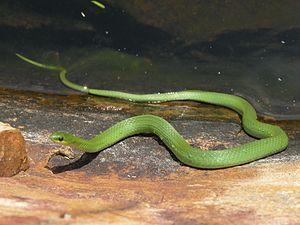
Les reptiles au Québec se classent dans deux ordres : Testudines — les tortues et Squamata — les serpents. Il y a onze espèces de tortues classées en cinq familles dont deux espèces exotiques. Les serpents sont au nombre de neuf classés en deux familles, comprenant une espèce dans la présence reste à confirmer.
Opheodrys vernalis, la Couleuvre verte, est une espèce de serpents de la famille des Colubridae.